Inedito World Tour

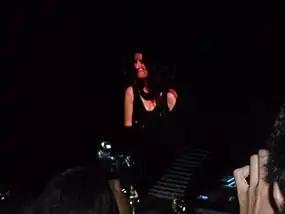
Pausini performing "No primeiro olhar" for the first time on 21 January show in São Paulo

To promote the album, Pausini embarked on a world tour, starting with 11 shows in Italy in late December 2011. The tour reached South America in January–February 2012, returning to countries like Venezuela, where she had performed only once 14 years earlier during the "World Wide Tour" in 1997. The European leg of the tour took place from March to May 2012. According to Pausini, it was intended to be one of her largest world tours ever, expected to be more extensive than her previous "World Tour 2009".